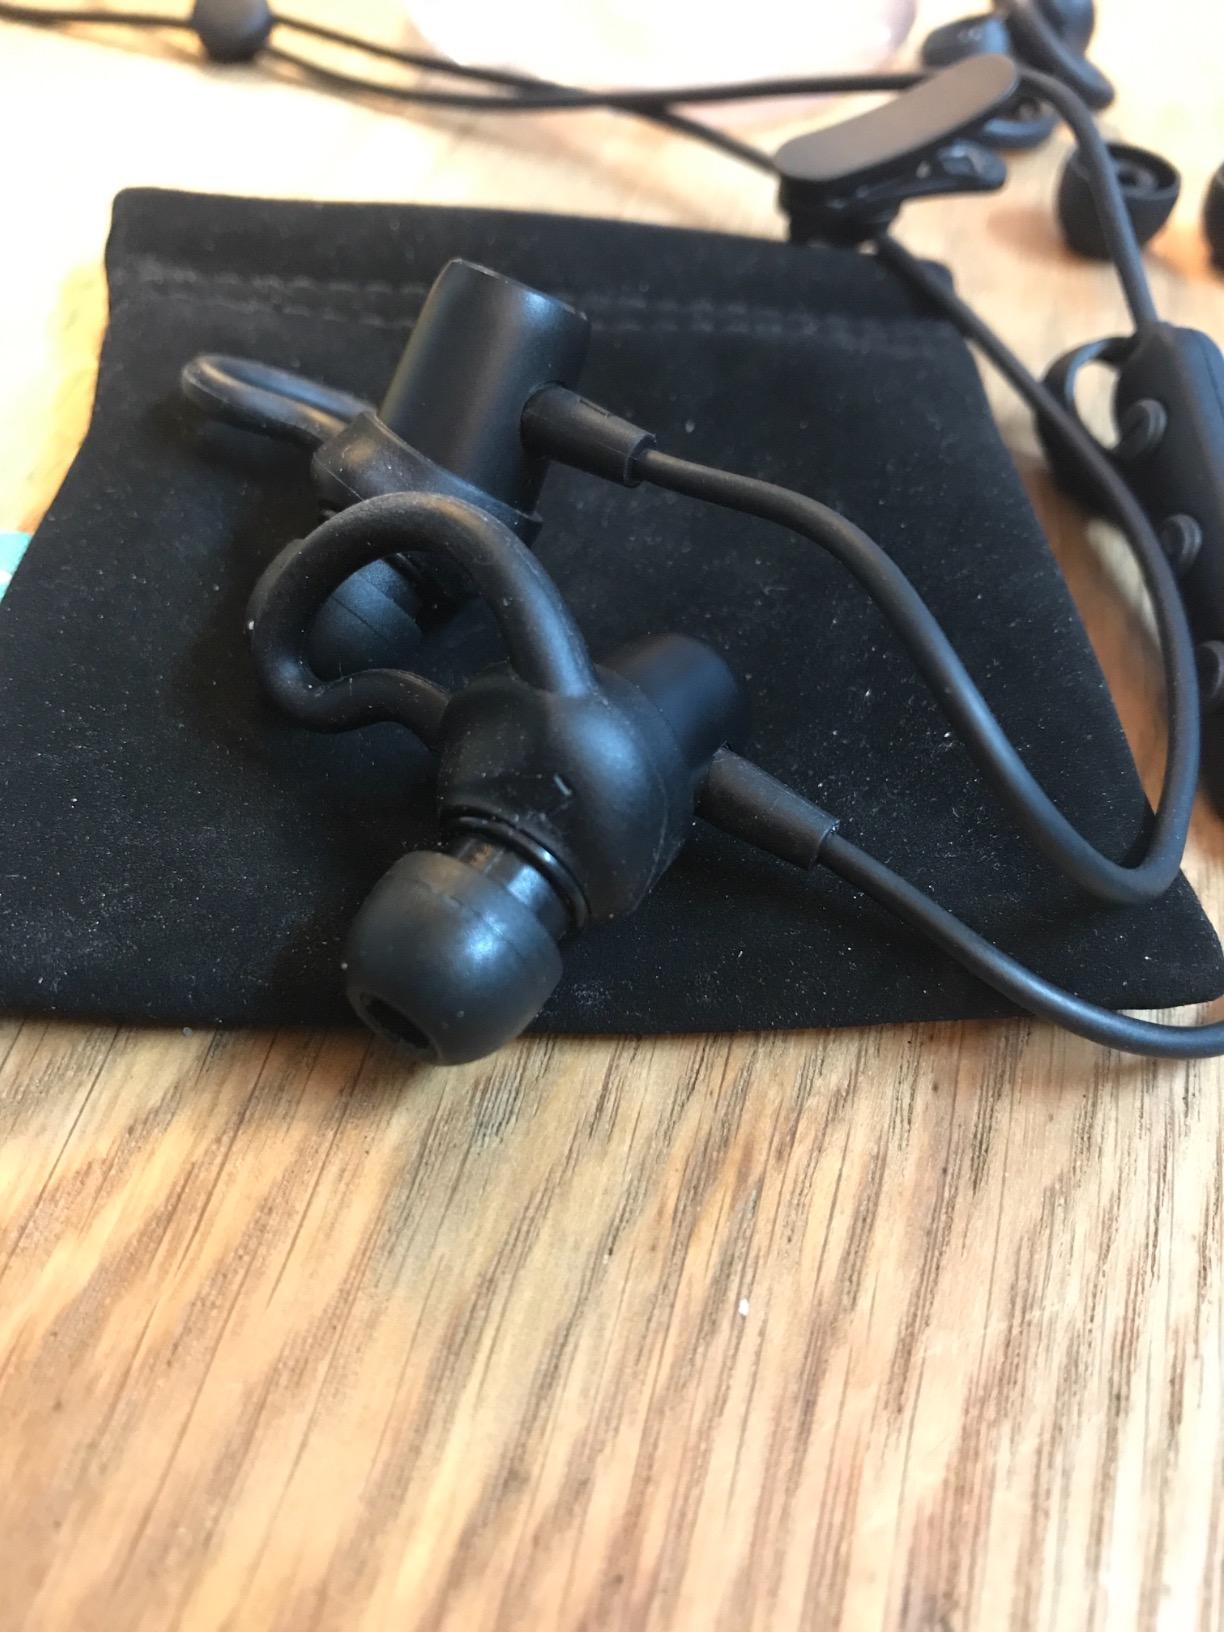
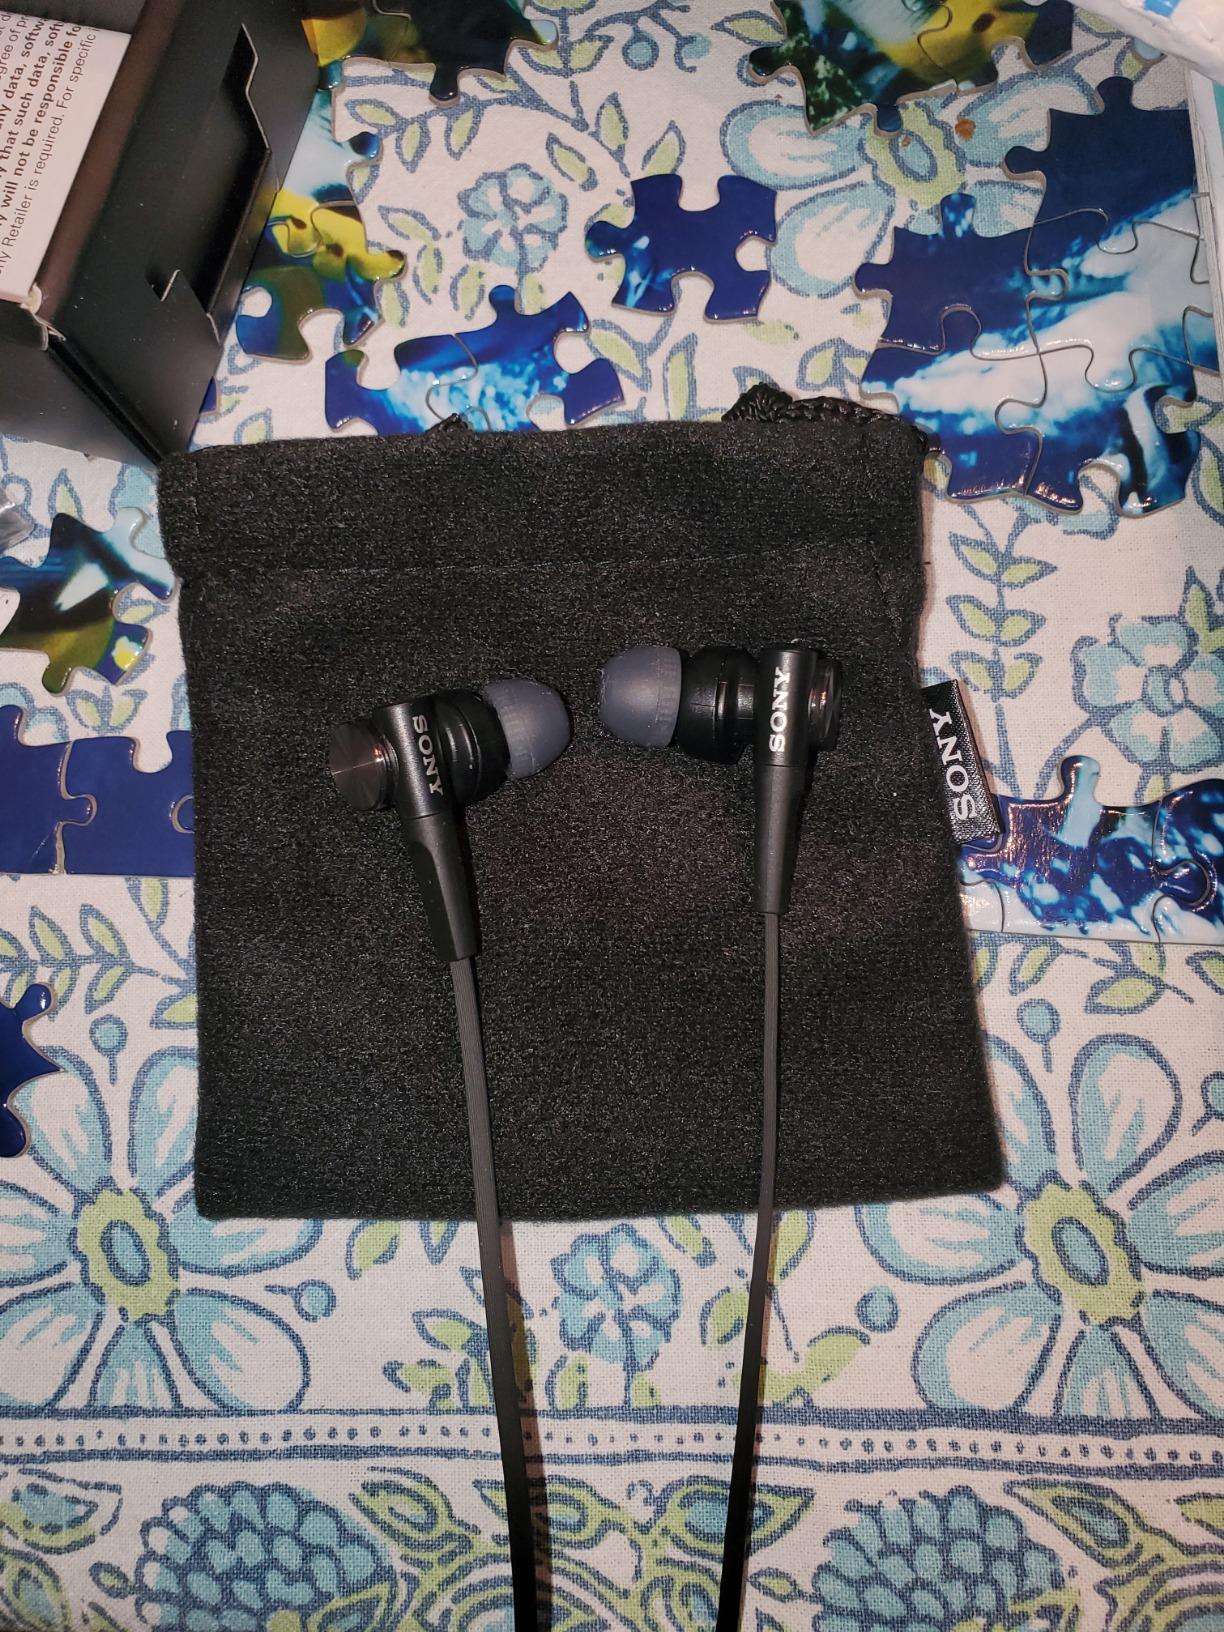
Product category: headphones
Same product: no